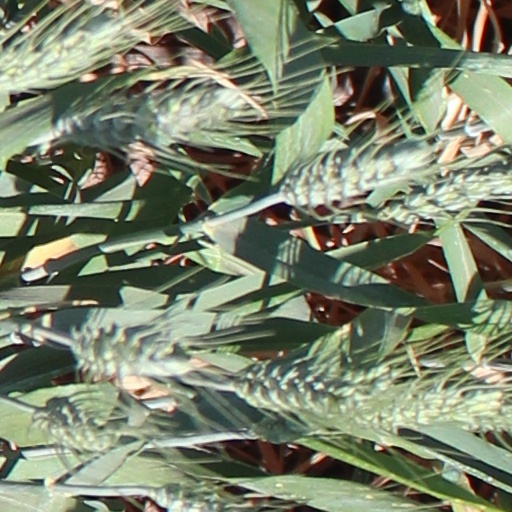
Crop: wheat